Fundus photography

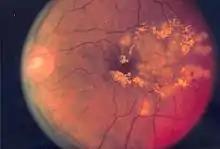
Fundus photography may be used to document the characteristics of diabetic retinopathy such as macular edema and microaneurysms. That is because retinal details may be easier to visualize in fundus photographs as opposed to with direct examination.

The medical necessity of fundus photography must be recorded comprehensively so that the clinician is able to compare photographs of a patient from different timelines.